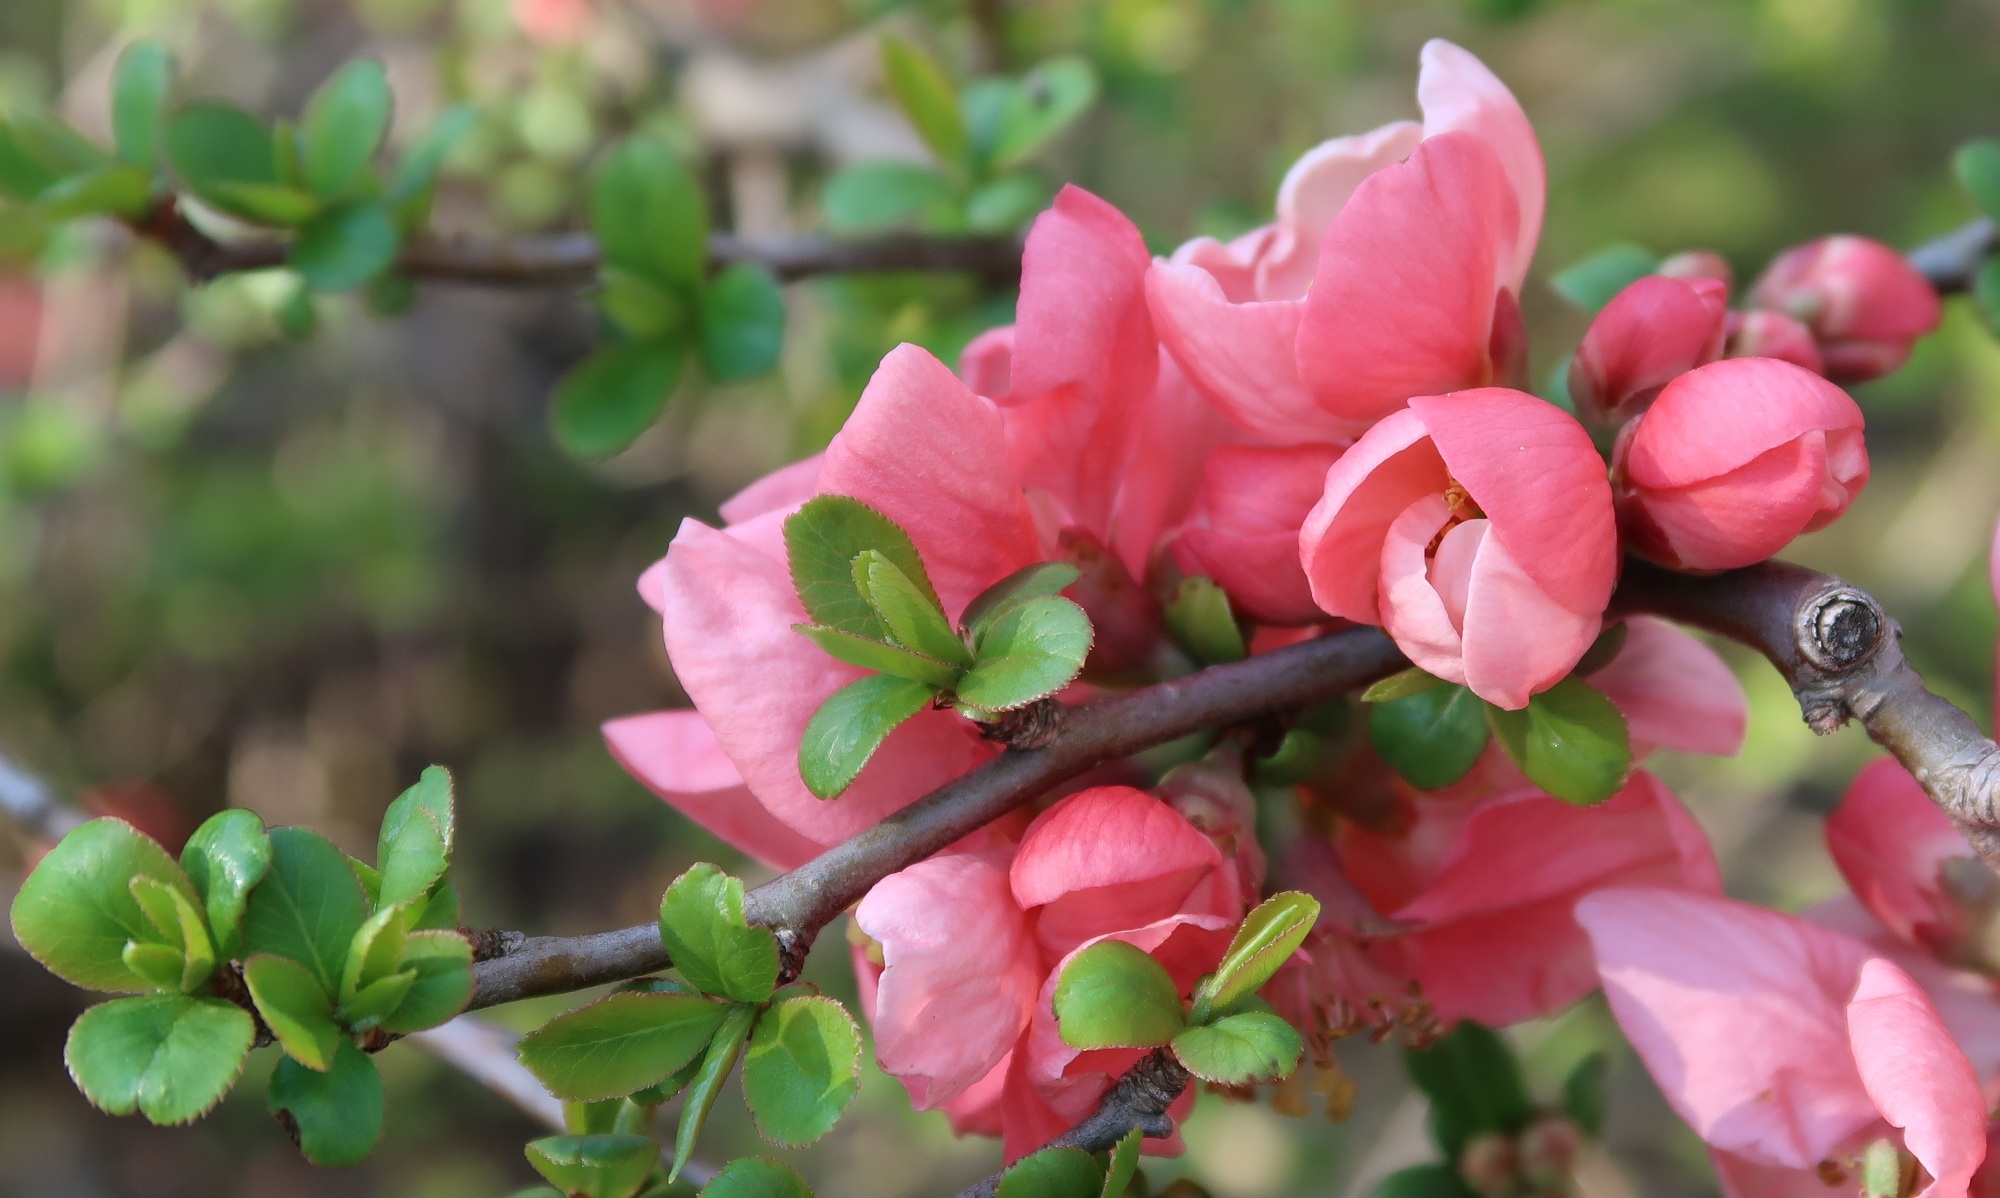
blossom, plant, leaf, flower, petal, spring, produce, botany, pink, flora, petals, shrub, buttercup, flowering, macro photography, flowering plant, woody plant, land plant